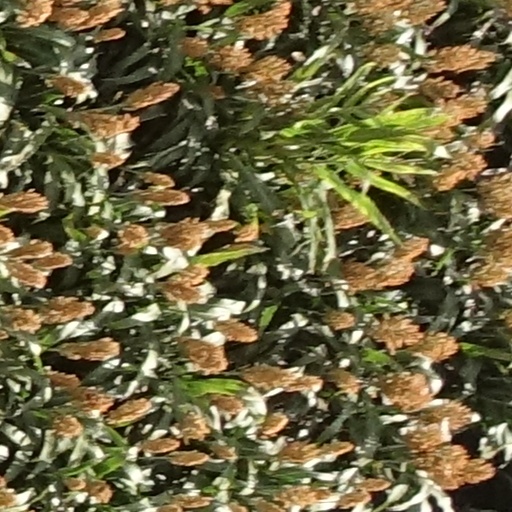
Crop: sorghum